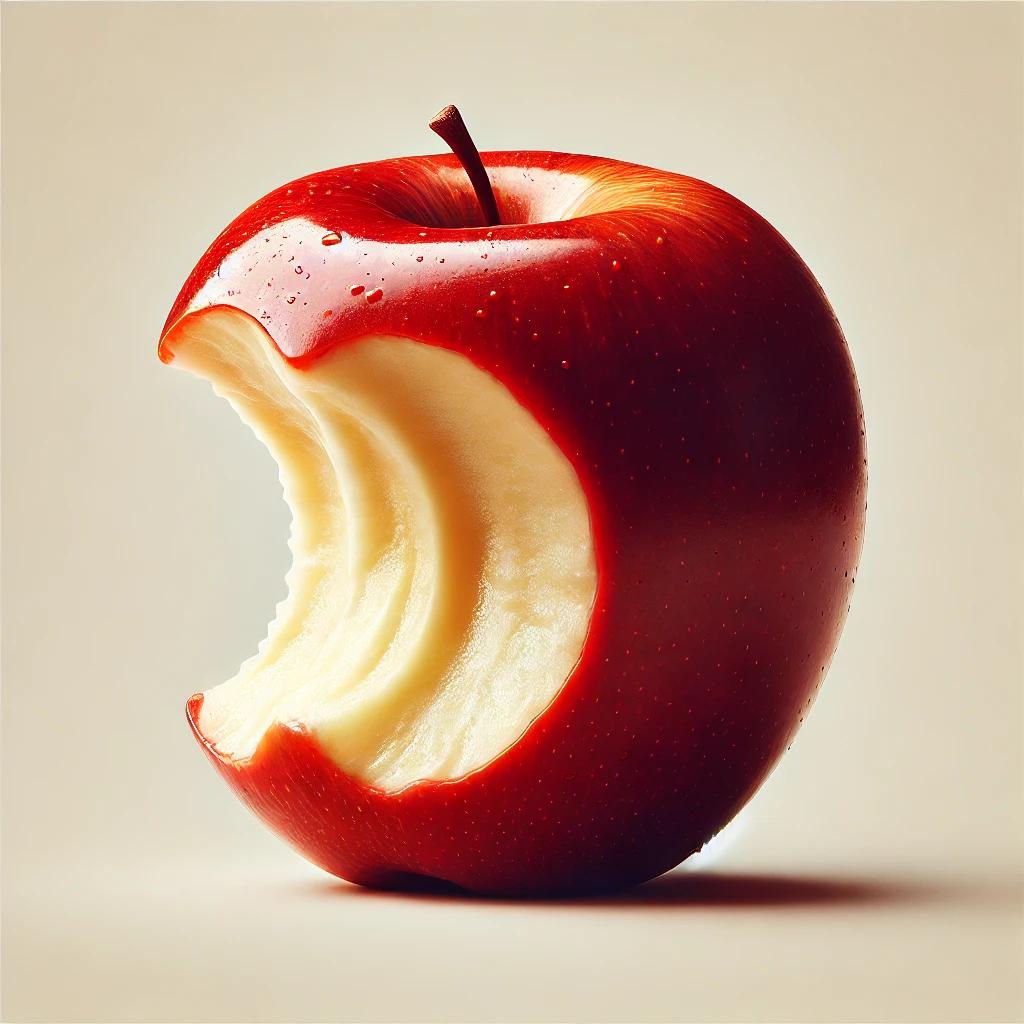
Etiqueta: orgánico